United Nations Security Council Resolution 1545

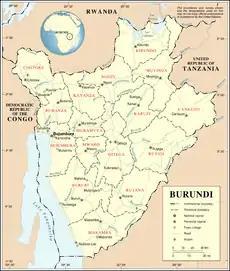
Burundi

United Nations Security Council Resolution 1545, adopted unanimously on 21 May 2004, after recalling all resolutions on the situation in Burundi, particularly Resolution 1375 (2001), the council established the United Nations Operation in Burundi (ONUB) to bring about peace and national reconciliation in the country.